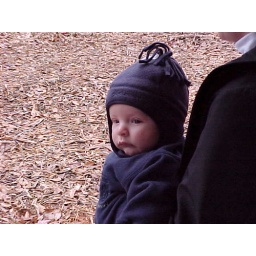
Eli in blue hat